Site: brandenburg
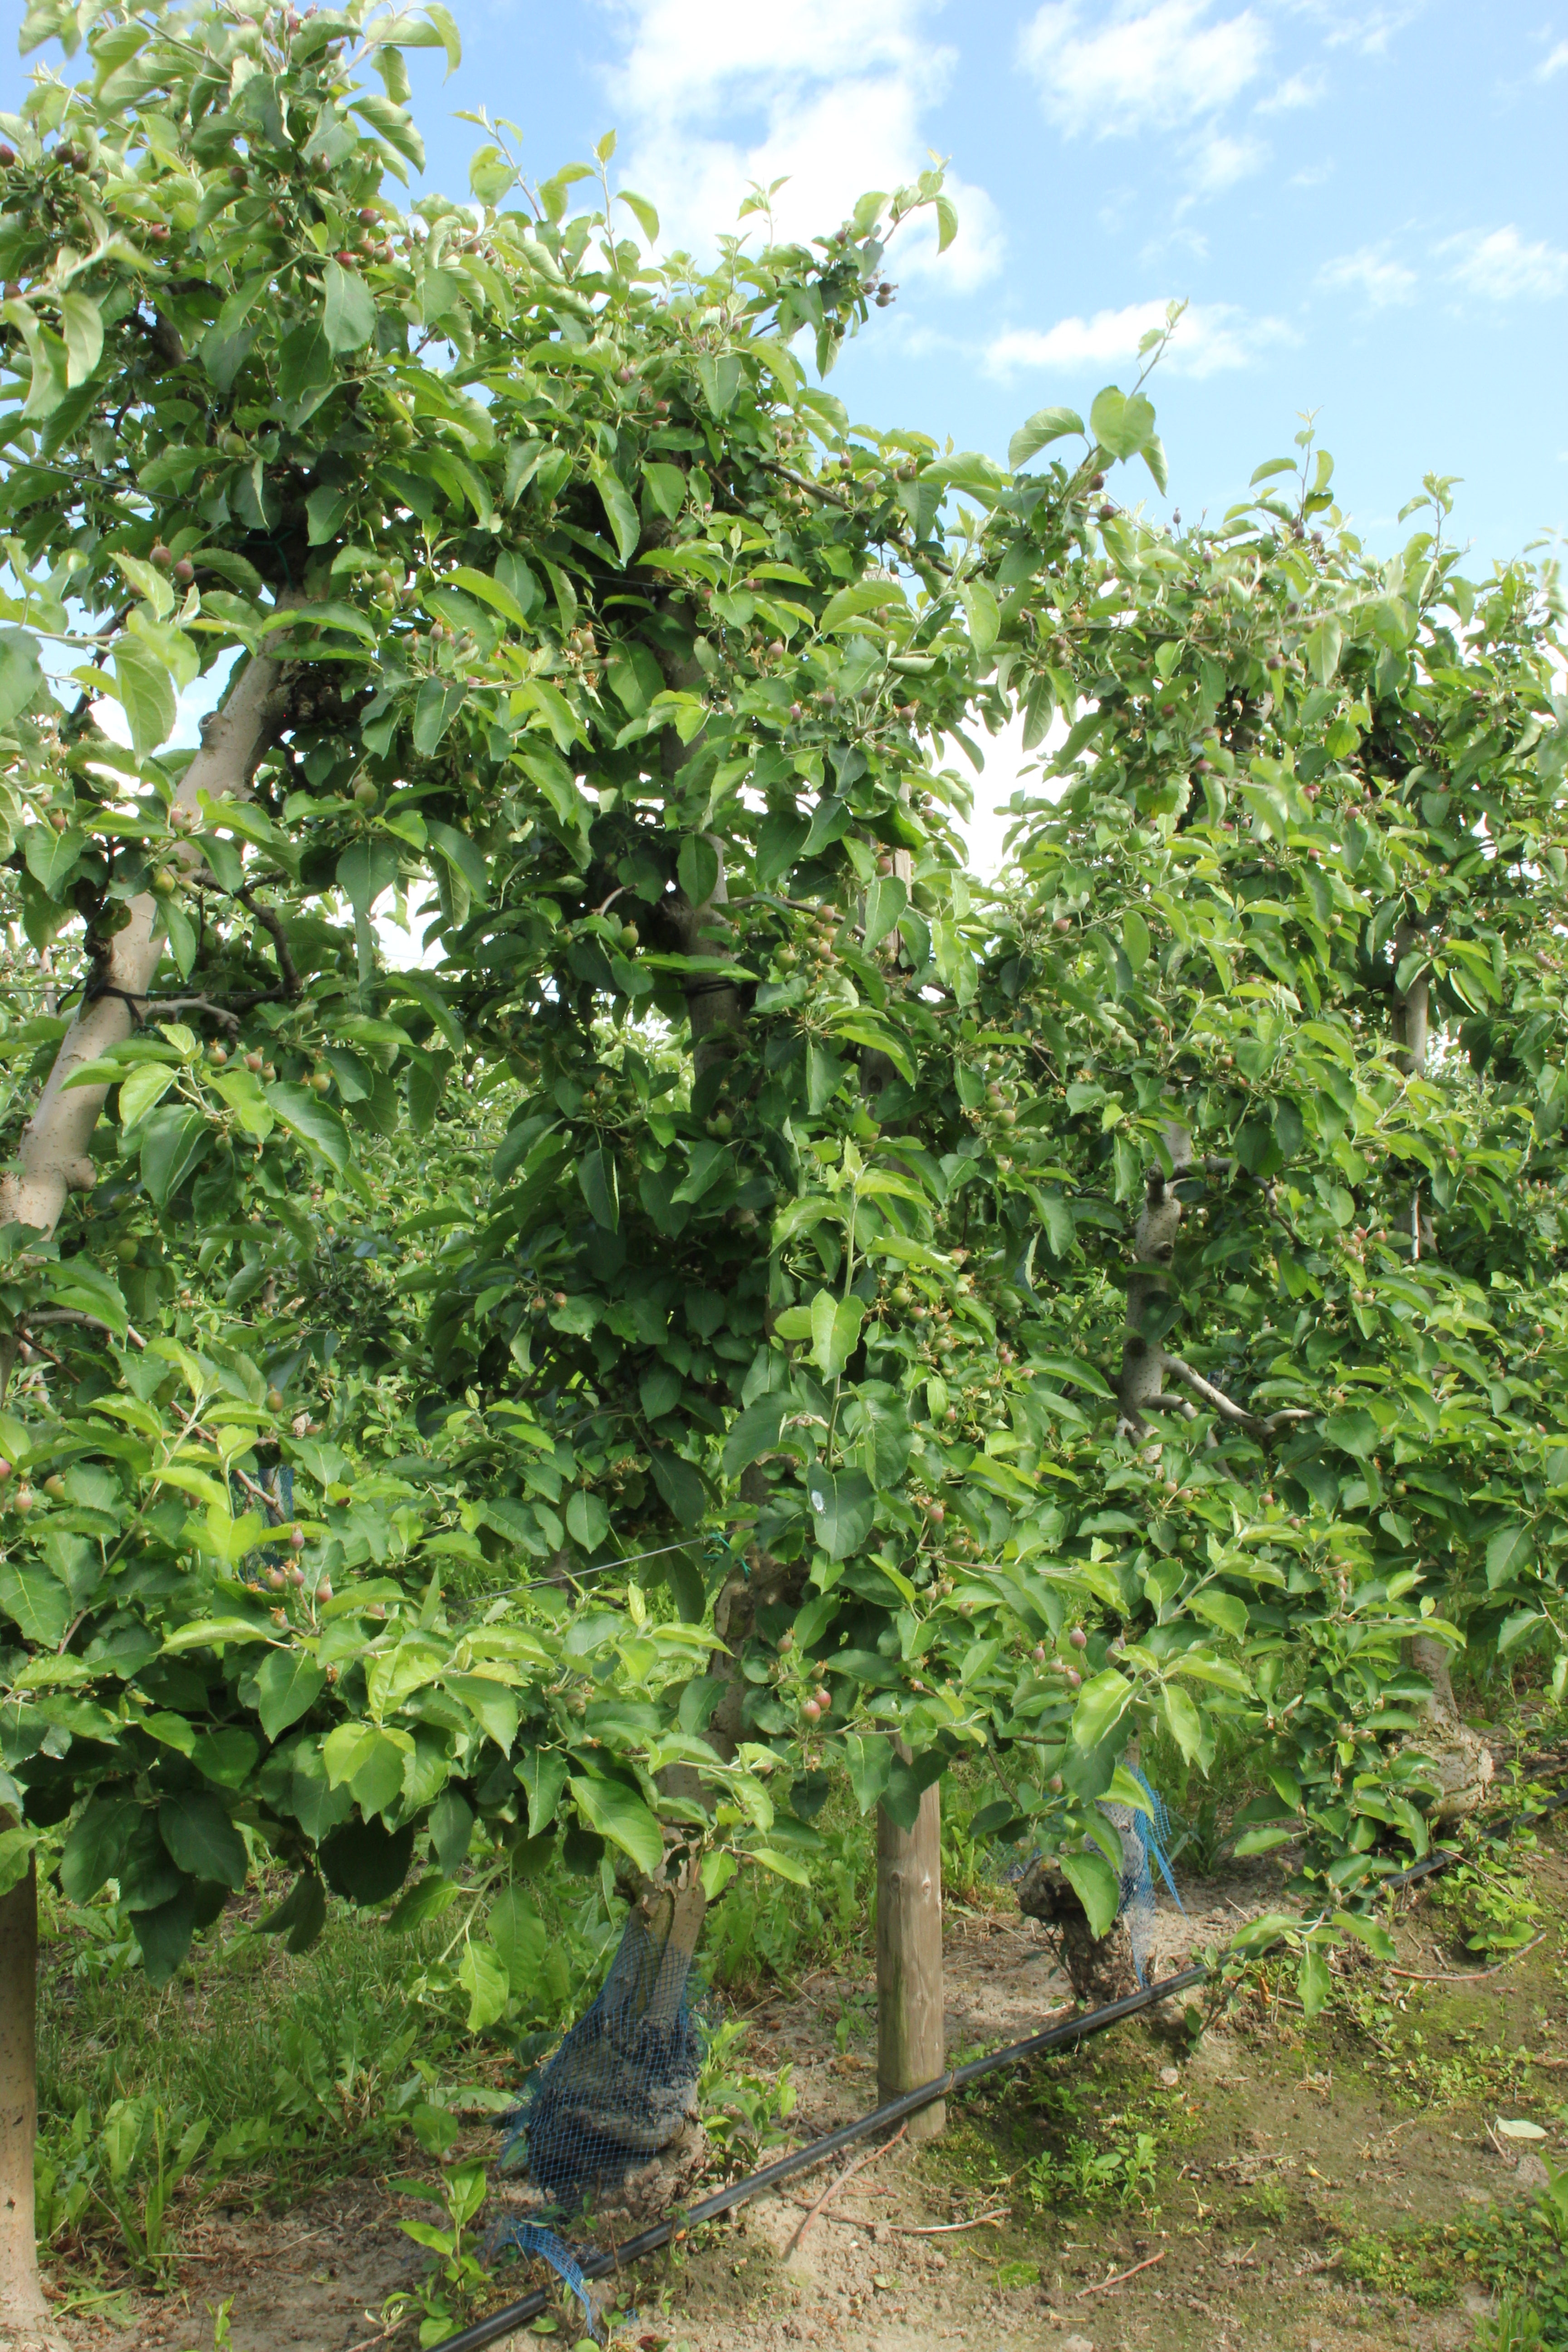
Growth stage (BBCH 72): Development of fruit